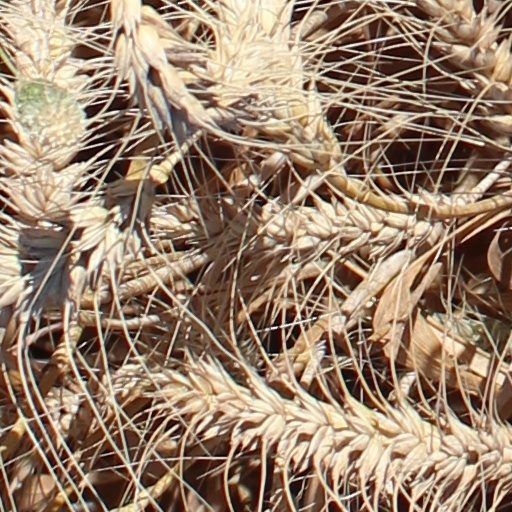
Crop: wheat